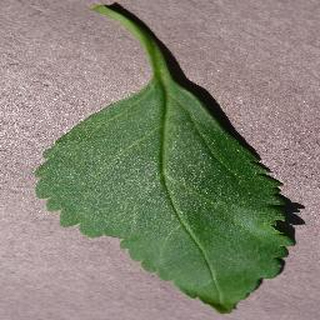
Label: healthy_cherry